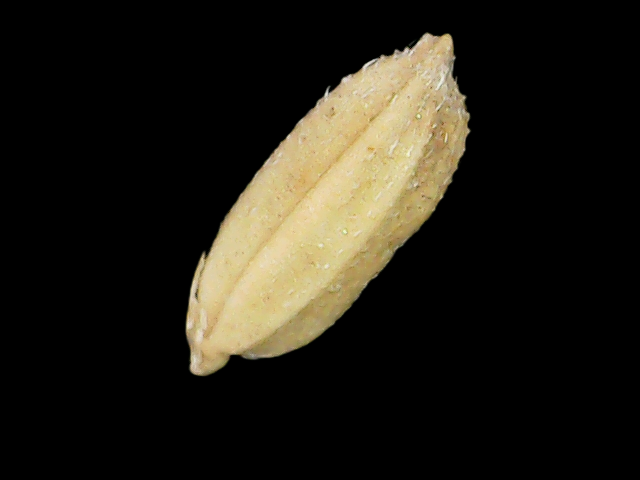
Rice variety: Bd33